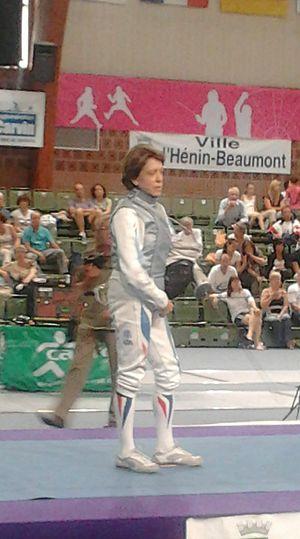
Photo de Marie-Chantal Demaille lors des championnat d'Europe d'escrime vétéran 2011
Marie-Chantal Depetris-Demaille, née le 17 décembre 1941 à Saint-Fraimbault, est une escrimeuse française. Elle a disputé les Jeux Olympiques d'été 1964, 1968 et 1972.